Press freedom under the Restoration

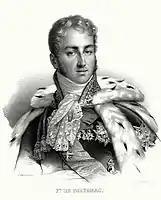
Jules, prince of Polignac (1780 -1847)

Villèle's government was once again subject to the Serre laws of 1819. His motivation was to control the French press indirectly, by legally censoring it. On January 2, 1822, he introduced a law to punish press offenses, supplemented by another law on newspaper policing. These laws created a new type of offence known as "délits de tendance" (offences of tendency), which made it possible to convict a newspaper whose spirit and tendency were such as to undermine public peace, the respect due to the State religion and other legally recognized religions, the authority of the king and the profitability of constitutional institutions. Misdemeanors would also no longer be referred to a jury, but would once again come under the jurisdiction of the Criminal Court, and on appeal to the Royal Courts. Censorship was also reintroduced, under certain conditions, by being countersigned by at least 3 ministers between parliamentary sessions. Prior authorization was retained, considerably weakening the liberal press, which would be unable to express itself freely and would be targeted by the government. These laws were passed in February 1822 by 234 votes to 93 for the deputies, and 219 to 137 for the peers.